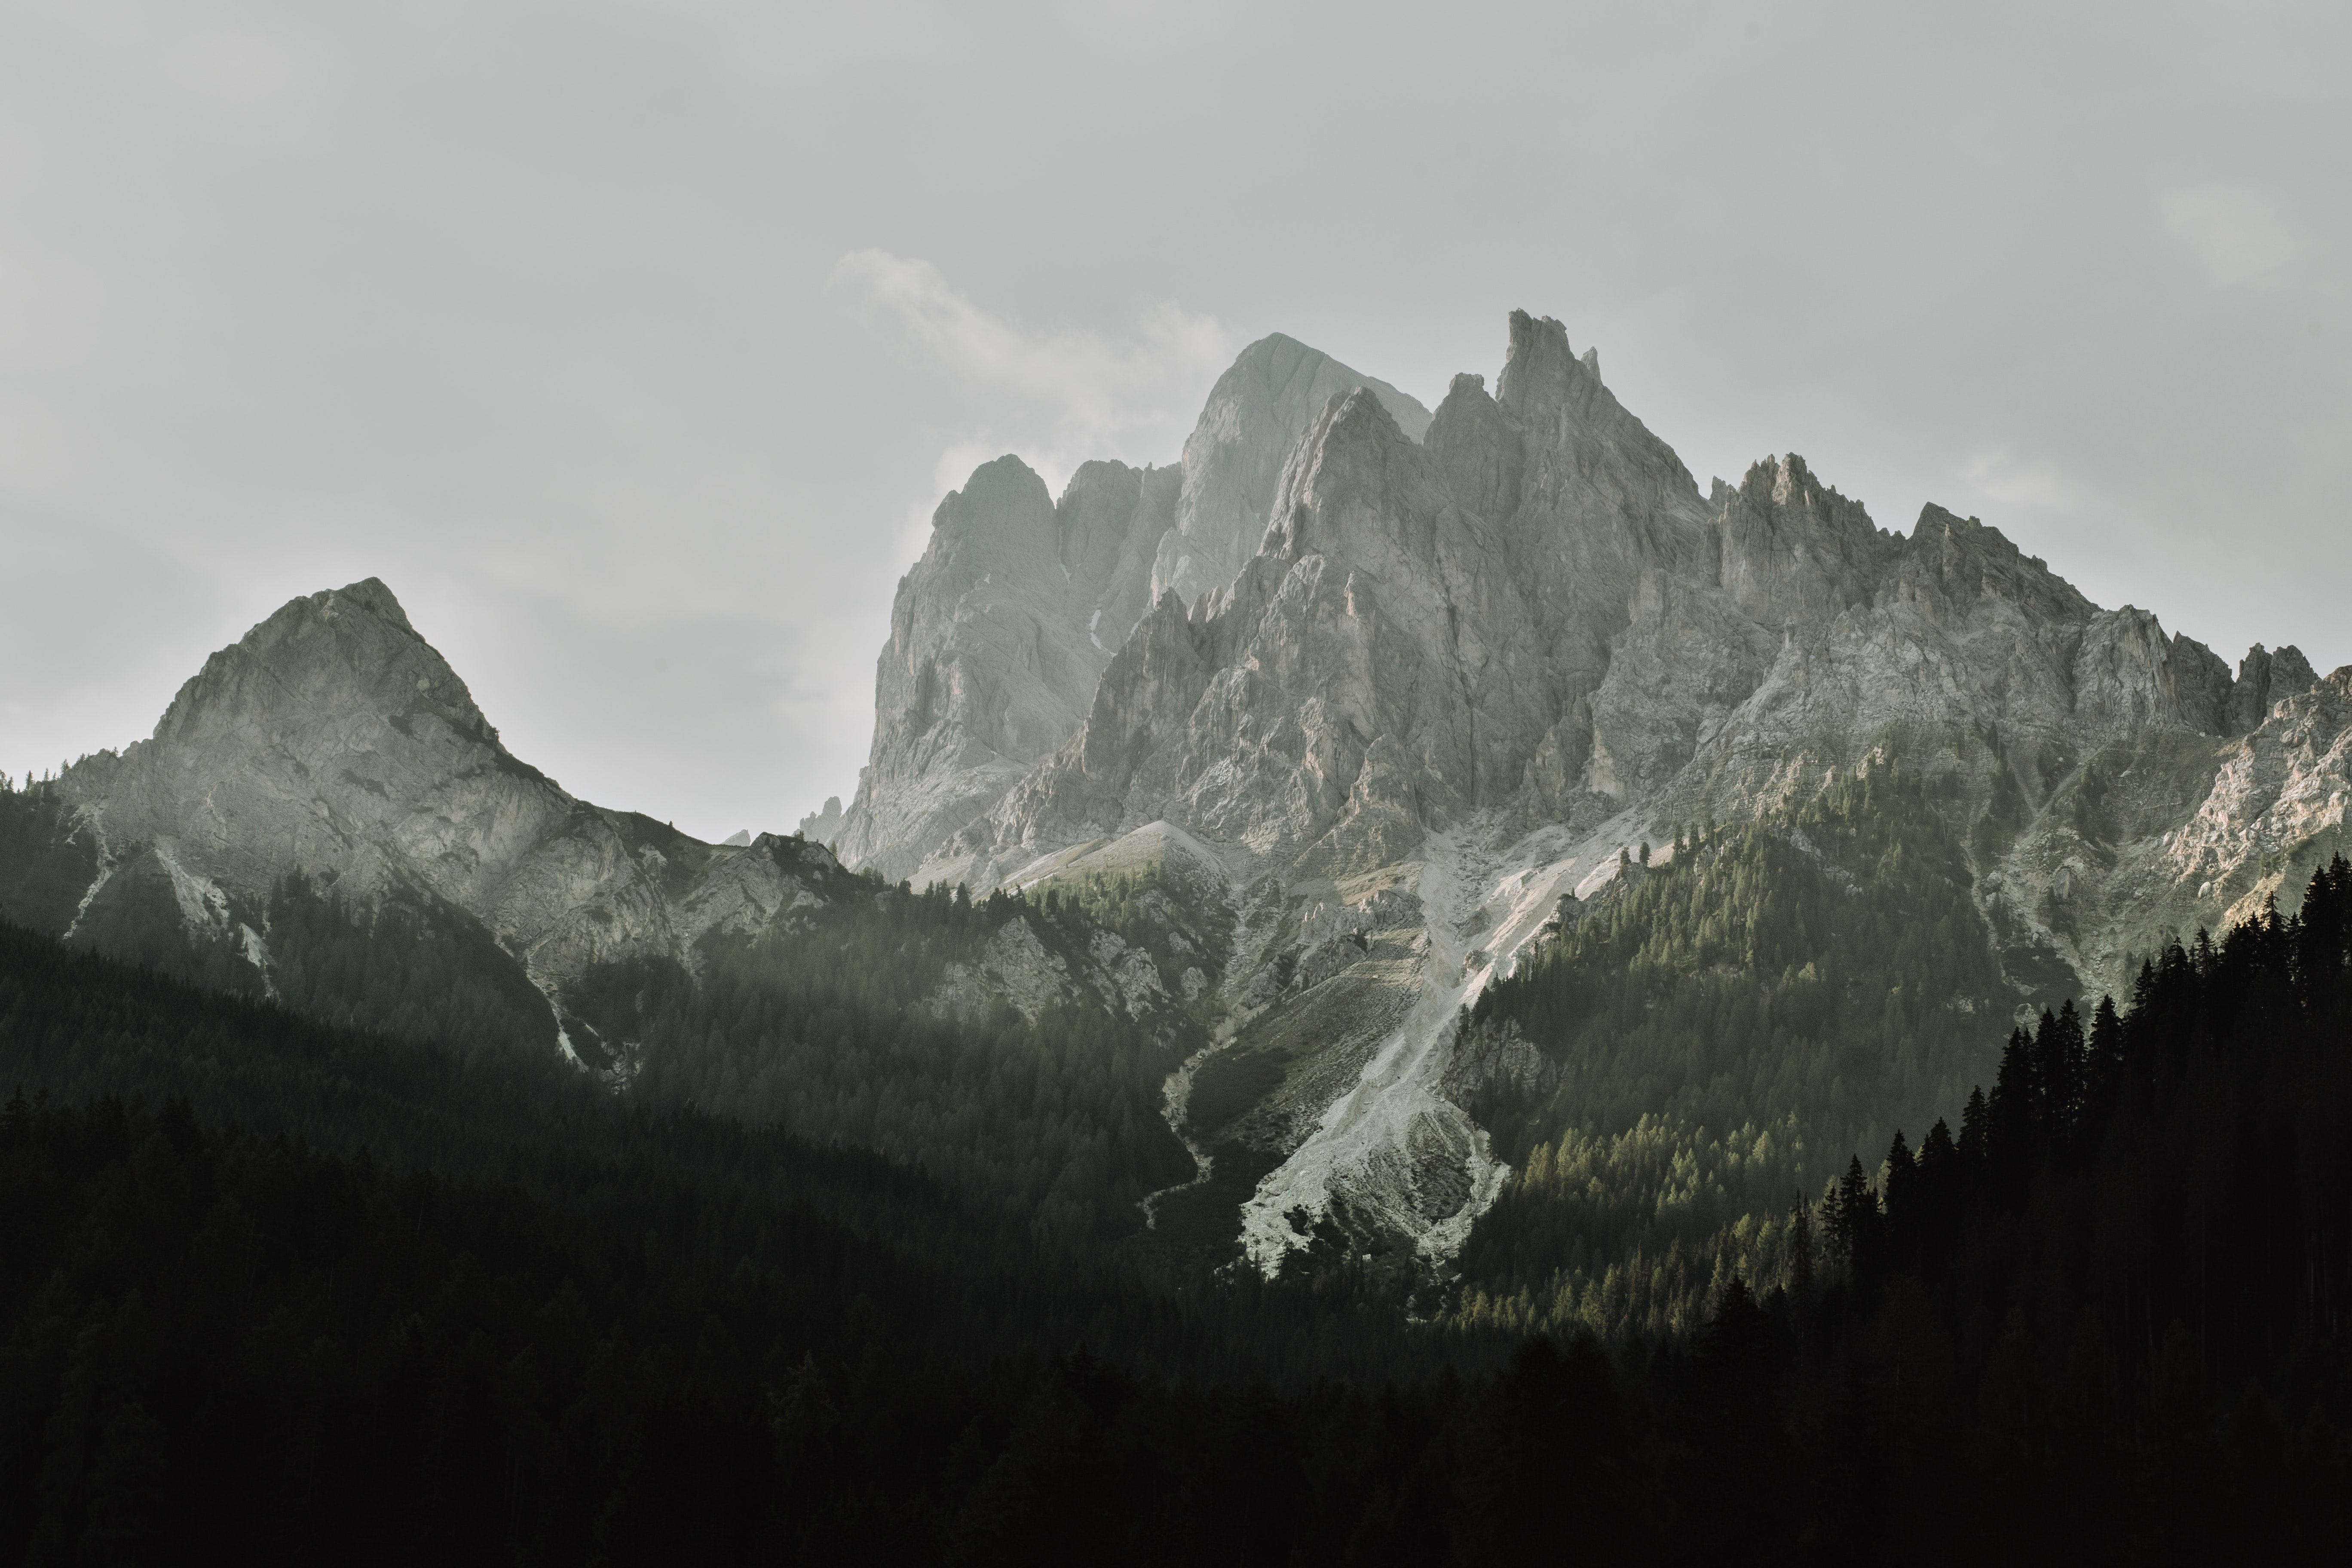
mountainous landforms, mountain, mountain range, sky, atmospheric phenomenon, alps, ridge, massif, cloud, highland, wilderness, hill, summit, black and white, hill station, tree, valley, atmosphere, fell, national park, photography, sound, mount scenery, geology, monochrome photography, rock, ar te, mist, glacial landform, winter, ice, glacier, monochrome, terrain, world, cirque, snow, mountain pass, forest, meteorological phenomenon